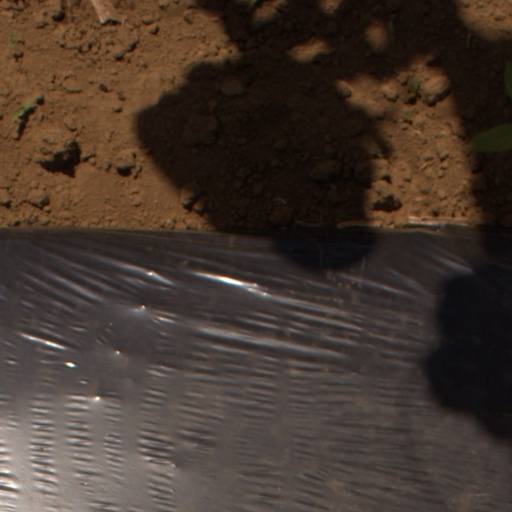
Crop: Jerusalem artichoke